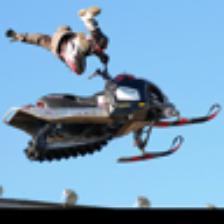
Label: NonHuman